Sean Rodriguez

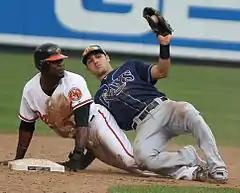
Rodriguez (on the right) in 2011.

During the 2011 season, Rodriguez played 131 games. He batted 223/.323/.357, with 8 home runs, 36 RBIs, 11 stolen bases, and 18 HBP (2nd in the American League) in 373 at bats.